Lentil

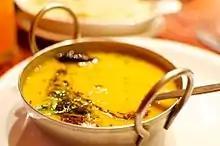
Dal tadka (lentil soup)

In the Indian subcontinent, Fiji, Mauritius, Singapore and the Caribbean, lentil curry is part of the everyday diet, eaten with both rice and roti. Boiled lentils and lentil stock are used to thicken most vegetarian curries. They are also used as stuffing in dal parathas and puri for breakfast or snacks. Lentils are also used in many regional varieties of sweets. Lentil flour is used to prepare several different bread varieties, such as papadam.